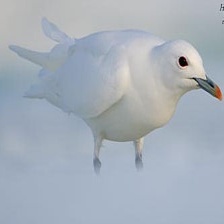
Species: IVORY GULL
Scientific name: PAGOPHILA EBURNEA